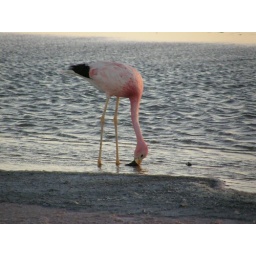
such a beautiful bird but i didnt get many close-ups as they are often out in the water